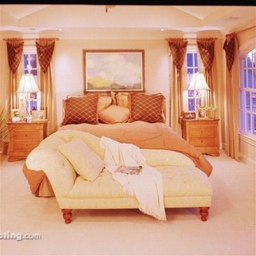
Room type: bedroom